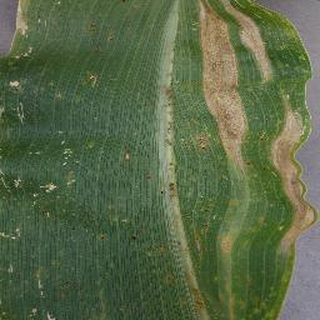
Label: corn_northern_leaf_blight